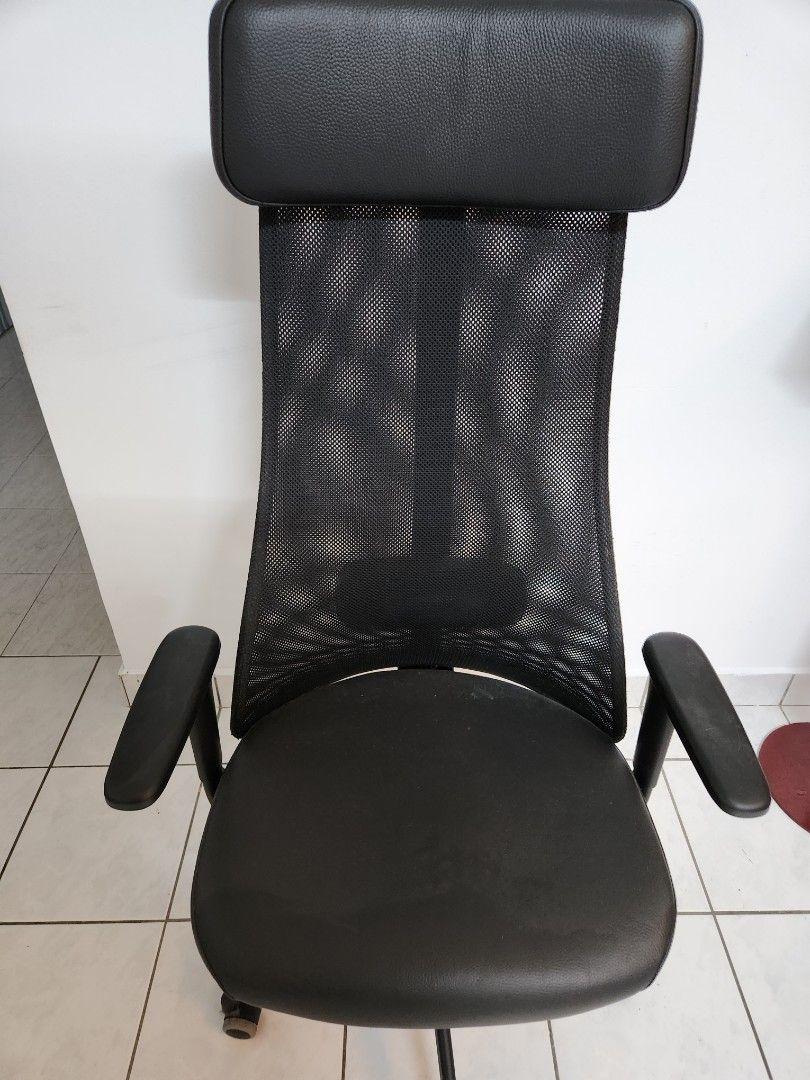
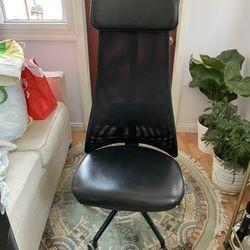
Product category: items_chair
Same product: yes